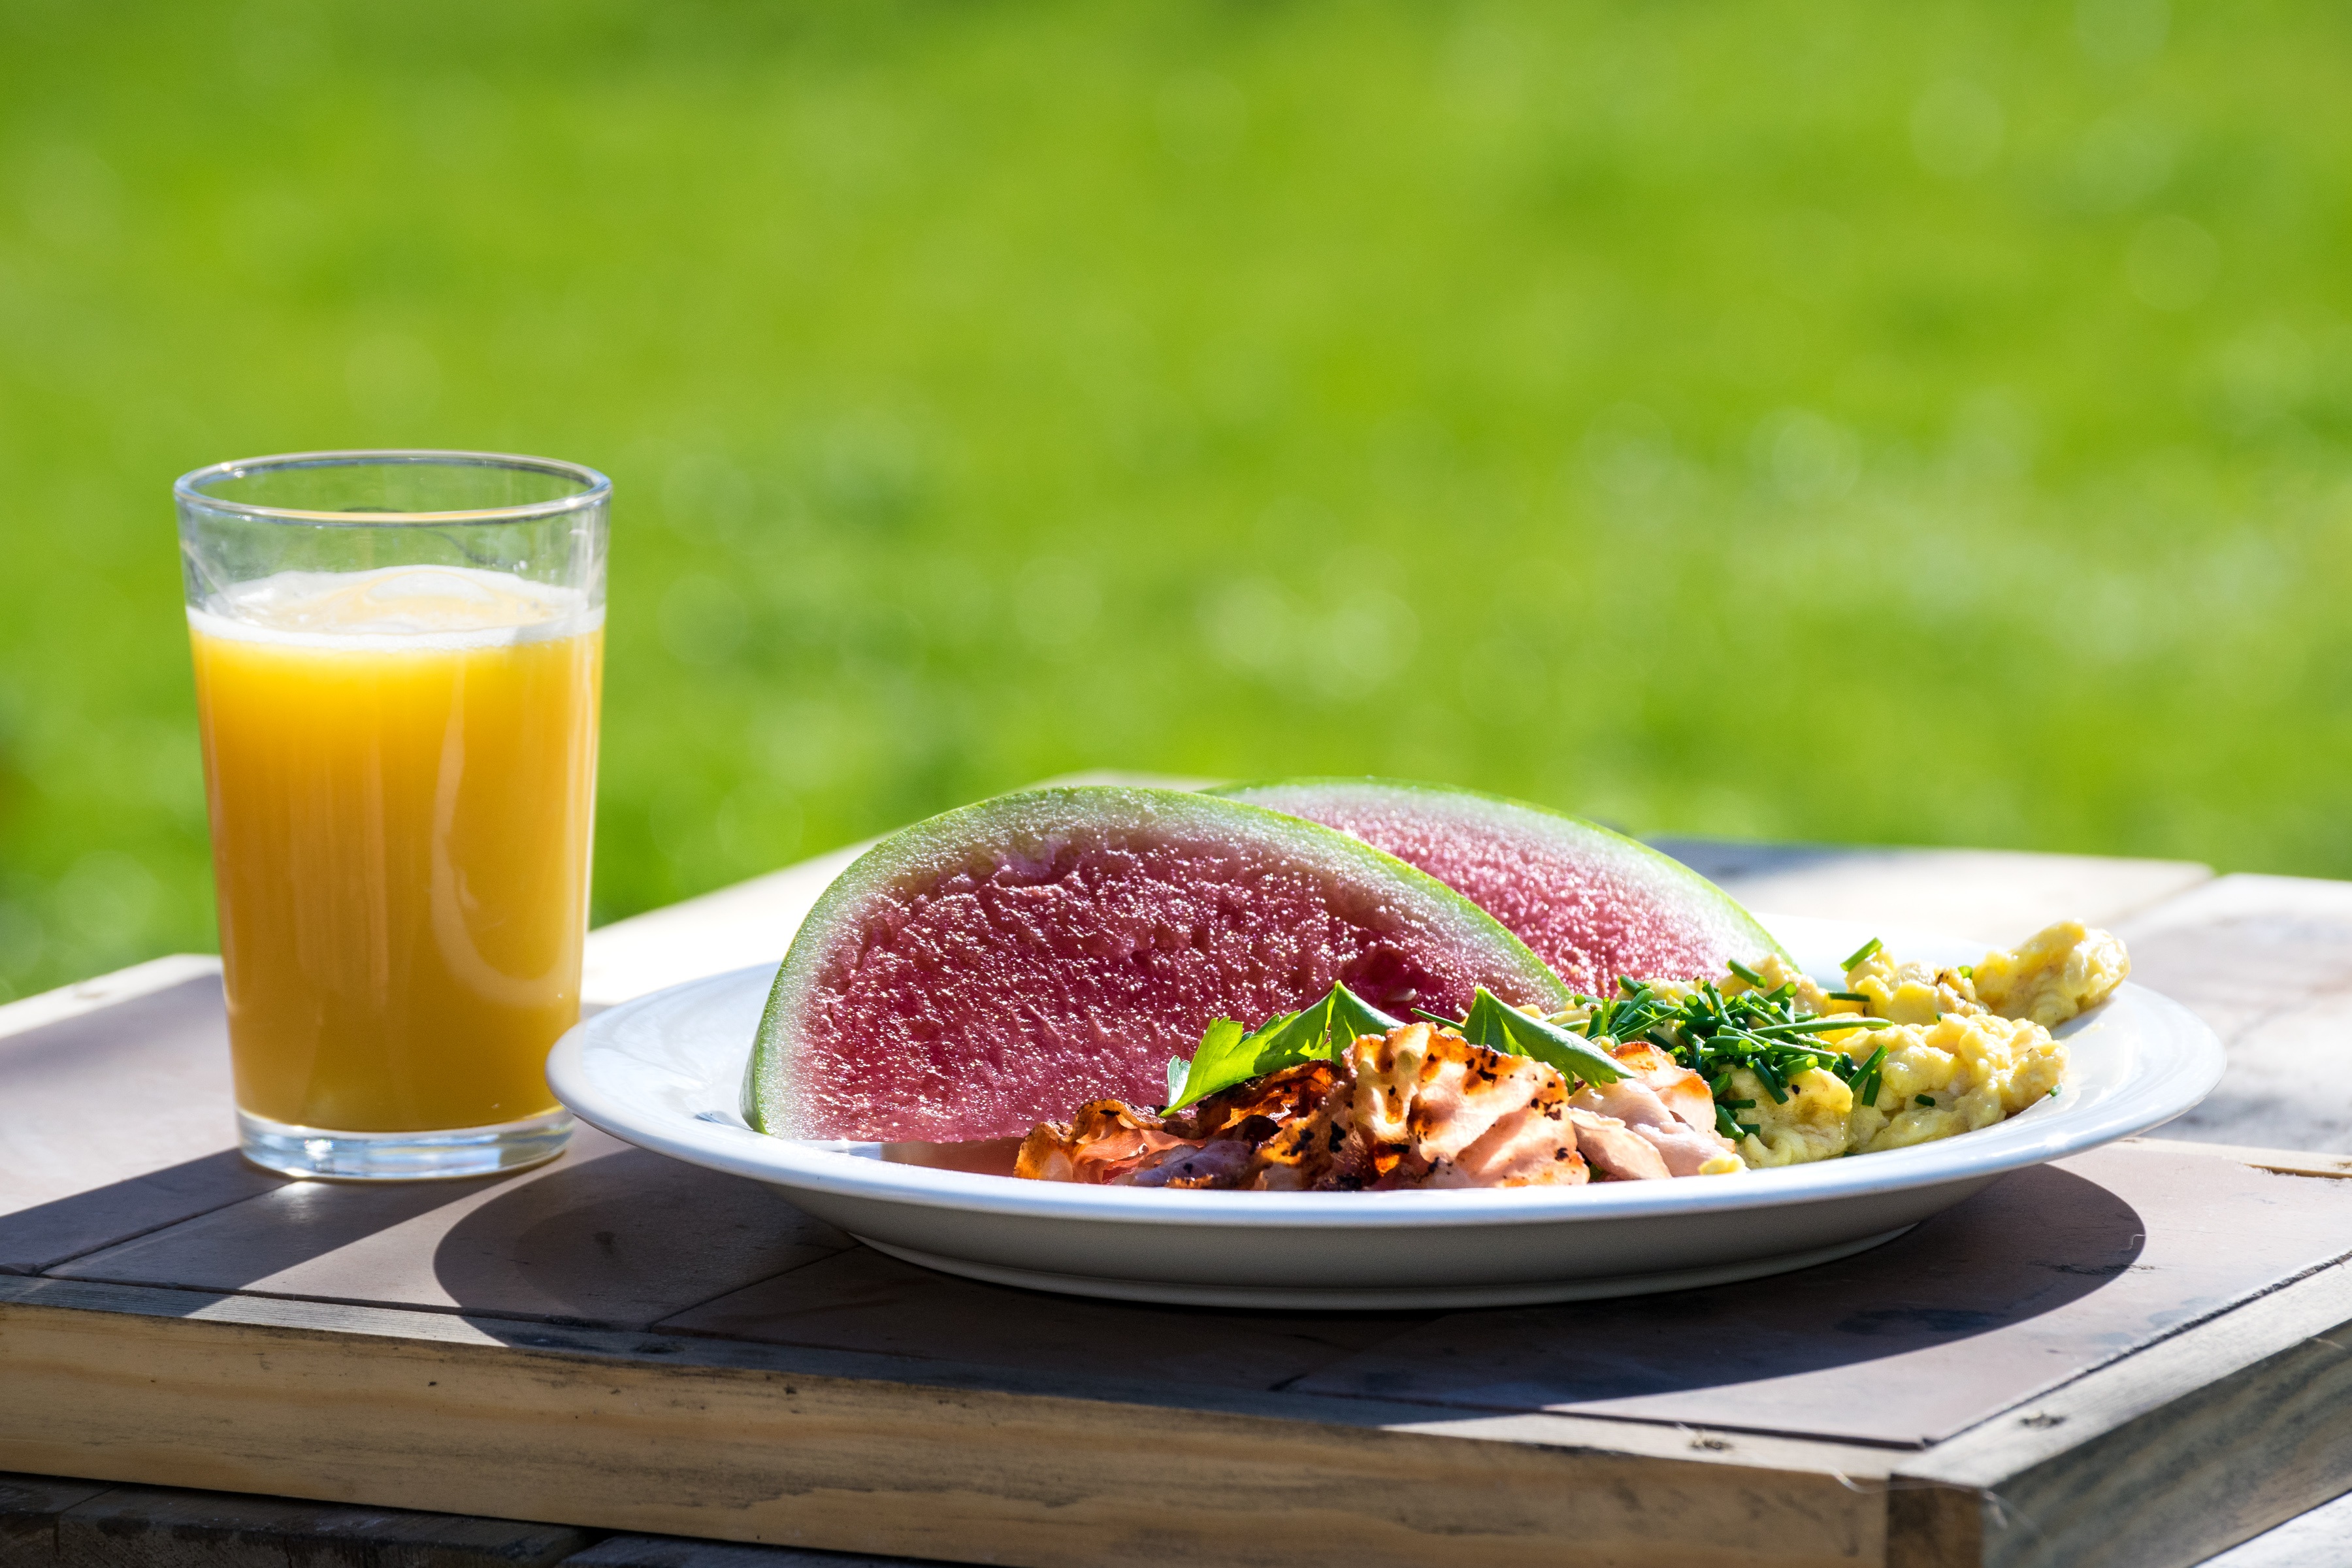
dish, meal, food, produce, vegetable, breakfast, watermelon, meat, juice, sunny